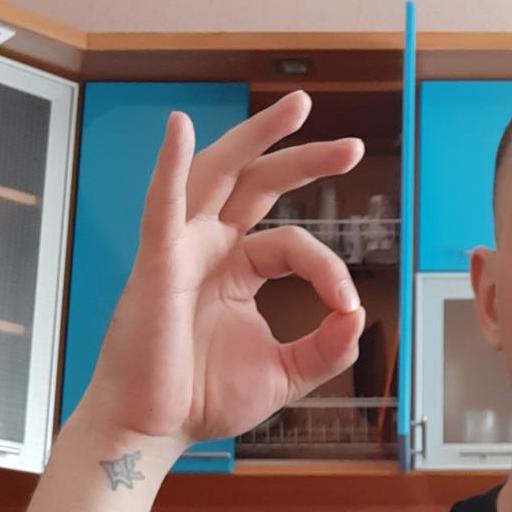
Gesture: ok